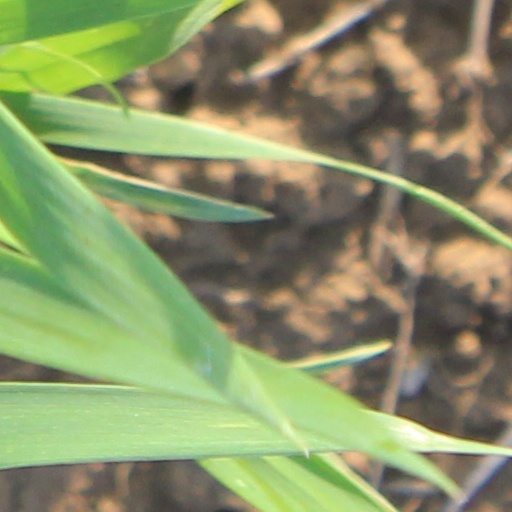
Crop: wheat